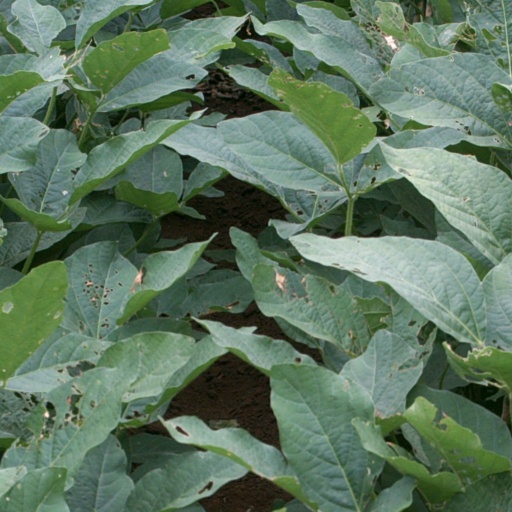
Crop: soybean